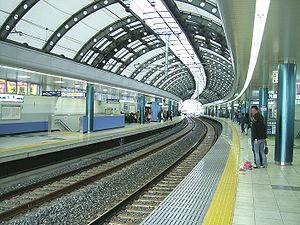
La gare de Keisei Funabashi est une gare ferroviaire située à Funabashi, dans la préfecture de Chiba au Japon. Cette gare est exploitée par la compagnie Keisei.